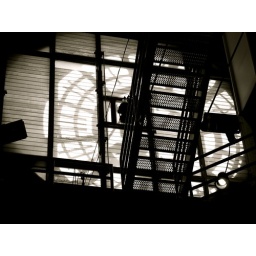
inside the clock tower of the Old Post Office in DC